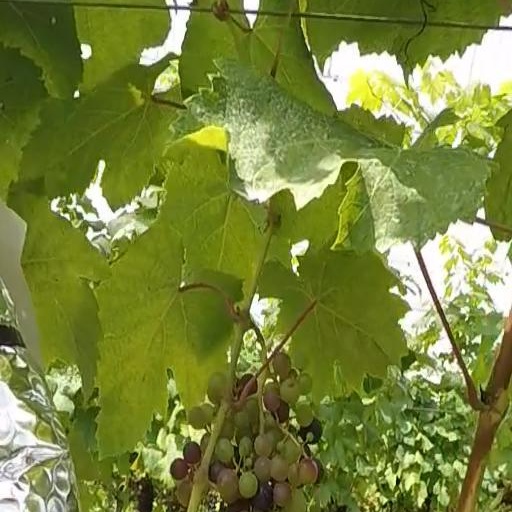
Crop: grape